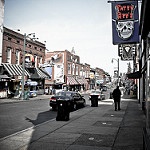
Scene: Outdoor